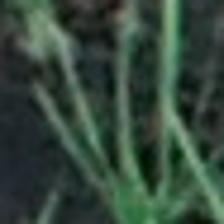
Label: single